Sport in Barcelona

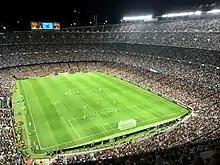
The Camp Nou, the largest stadium in Europe.

FC Barcelona is a sports club best known worldwide for its football team, one of the largest in the world and second richest football club in the world. It has 74 national honours (46 runners-up) and 16 continental (10 runners-up) trophies, including five UEFA Champions Leagues (3 runners-up) and three FIFA Club World Cups (1 runners-up). Additionally, it is the only men's club in the world to accomplish a sextuple. FC Barcelona also has teams in the Spanish basketball ACB league (Regal FC Barcelona), the handball ASOBAL league (FC Barcelona Handbol), and the roller hockey league (FC Barcelona Hoquei), all of them winners of the highest European competitions. The club's museum is the second most visited in Catalonia. Twice a season, FC Barcelona and cross-town rivals RCD Espanyol contest in the local derby in La Liga, while its basketball section has its own local derby in Liga ACB with nearby Joventut Badalona. Barcelona also has other clubs in lower categories, like CE Europa and UE Sant Andreu.